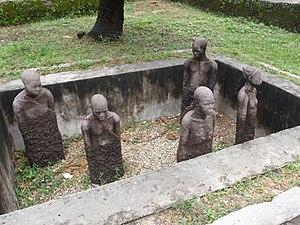
Le Zanzibar était un sultanat indépendant créé le 6 avril 1861 par séparation avec le sultanat de Mascate et Oman et passé sous influence britannique en 1890 pour former le protectorat de Zanzibar.